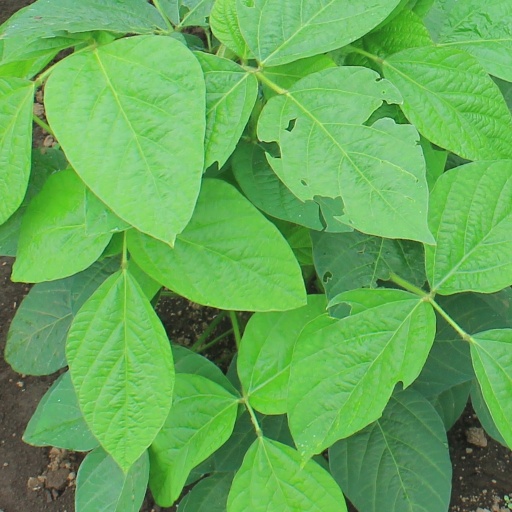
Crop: soybean